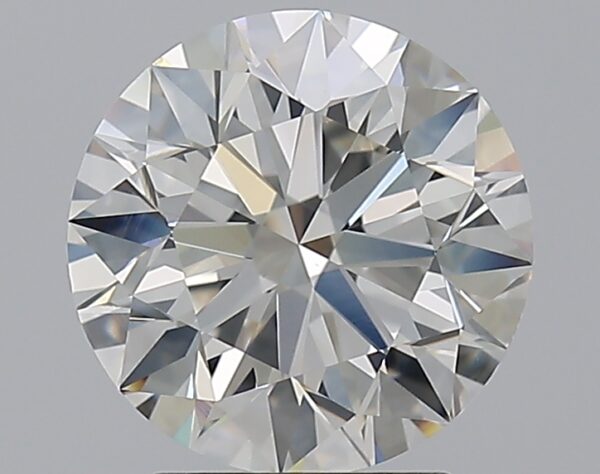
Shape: round
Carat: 2.4
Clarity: VS1
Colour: G
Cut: EX
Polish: EX
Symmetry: EX
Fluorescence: VS
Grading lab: GIA
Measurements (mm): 8.49 x 8.54 x 5.34